Describe the emotion expressed in this image:  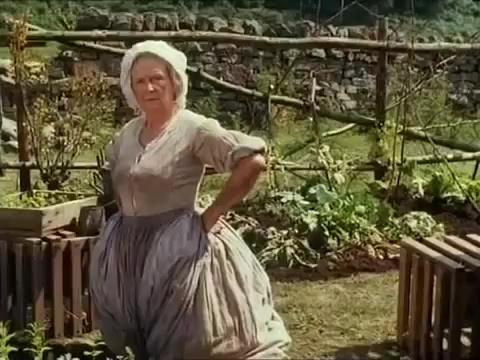
This person displays Suffering, valence and arousal with low intensity.